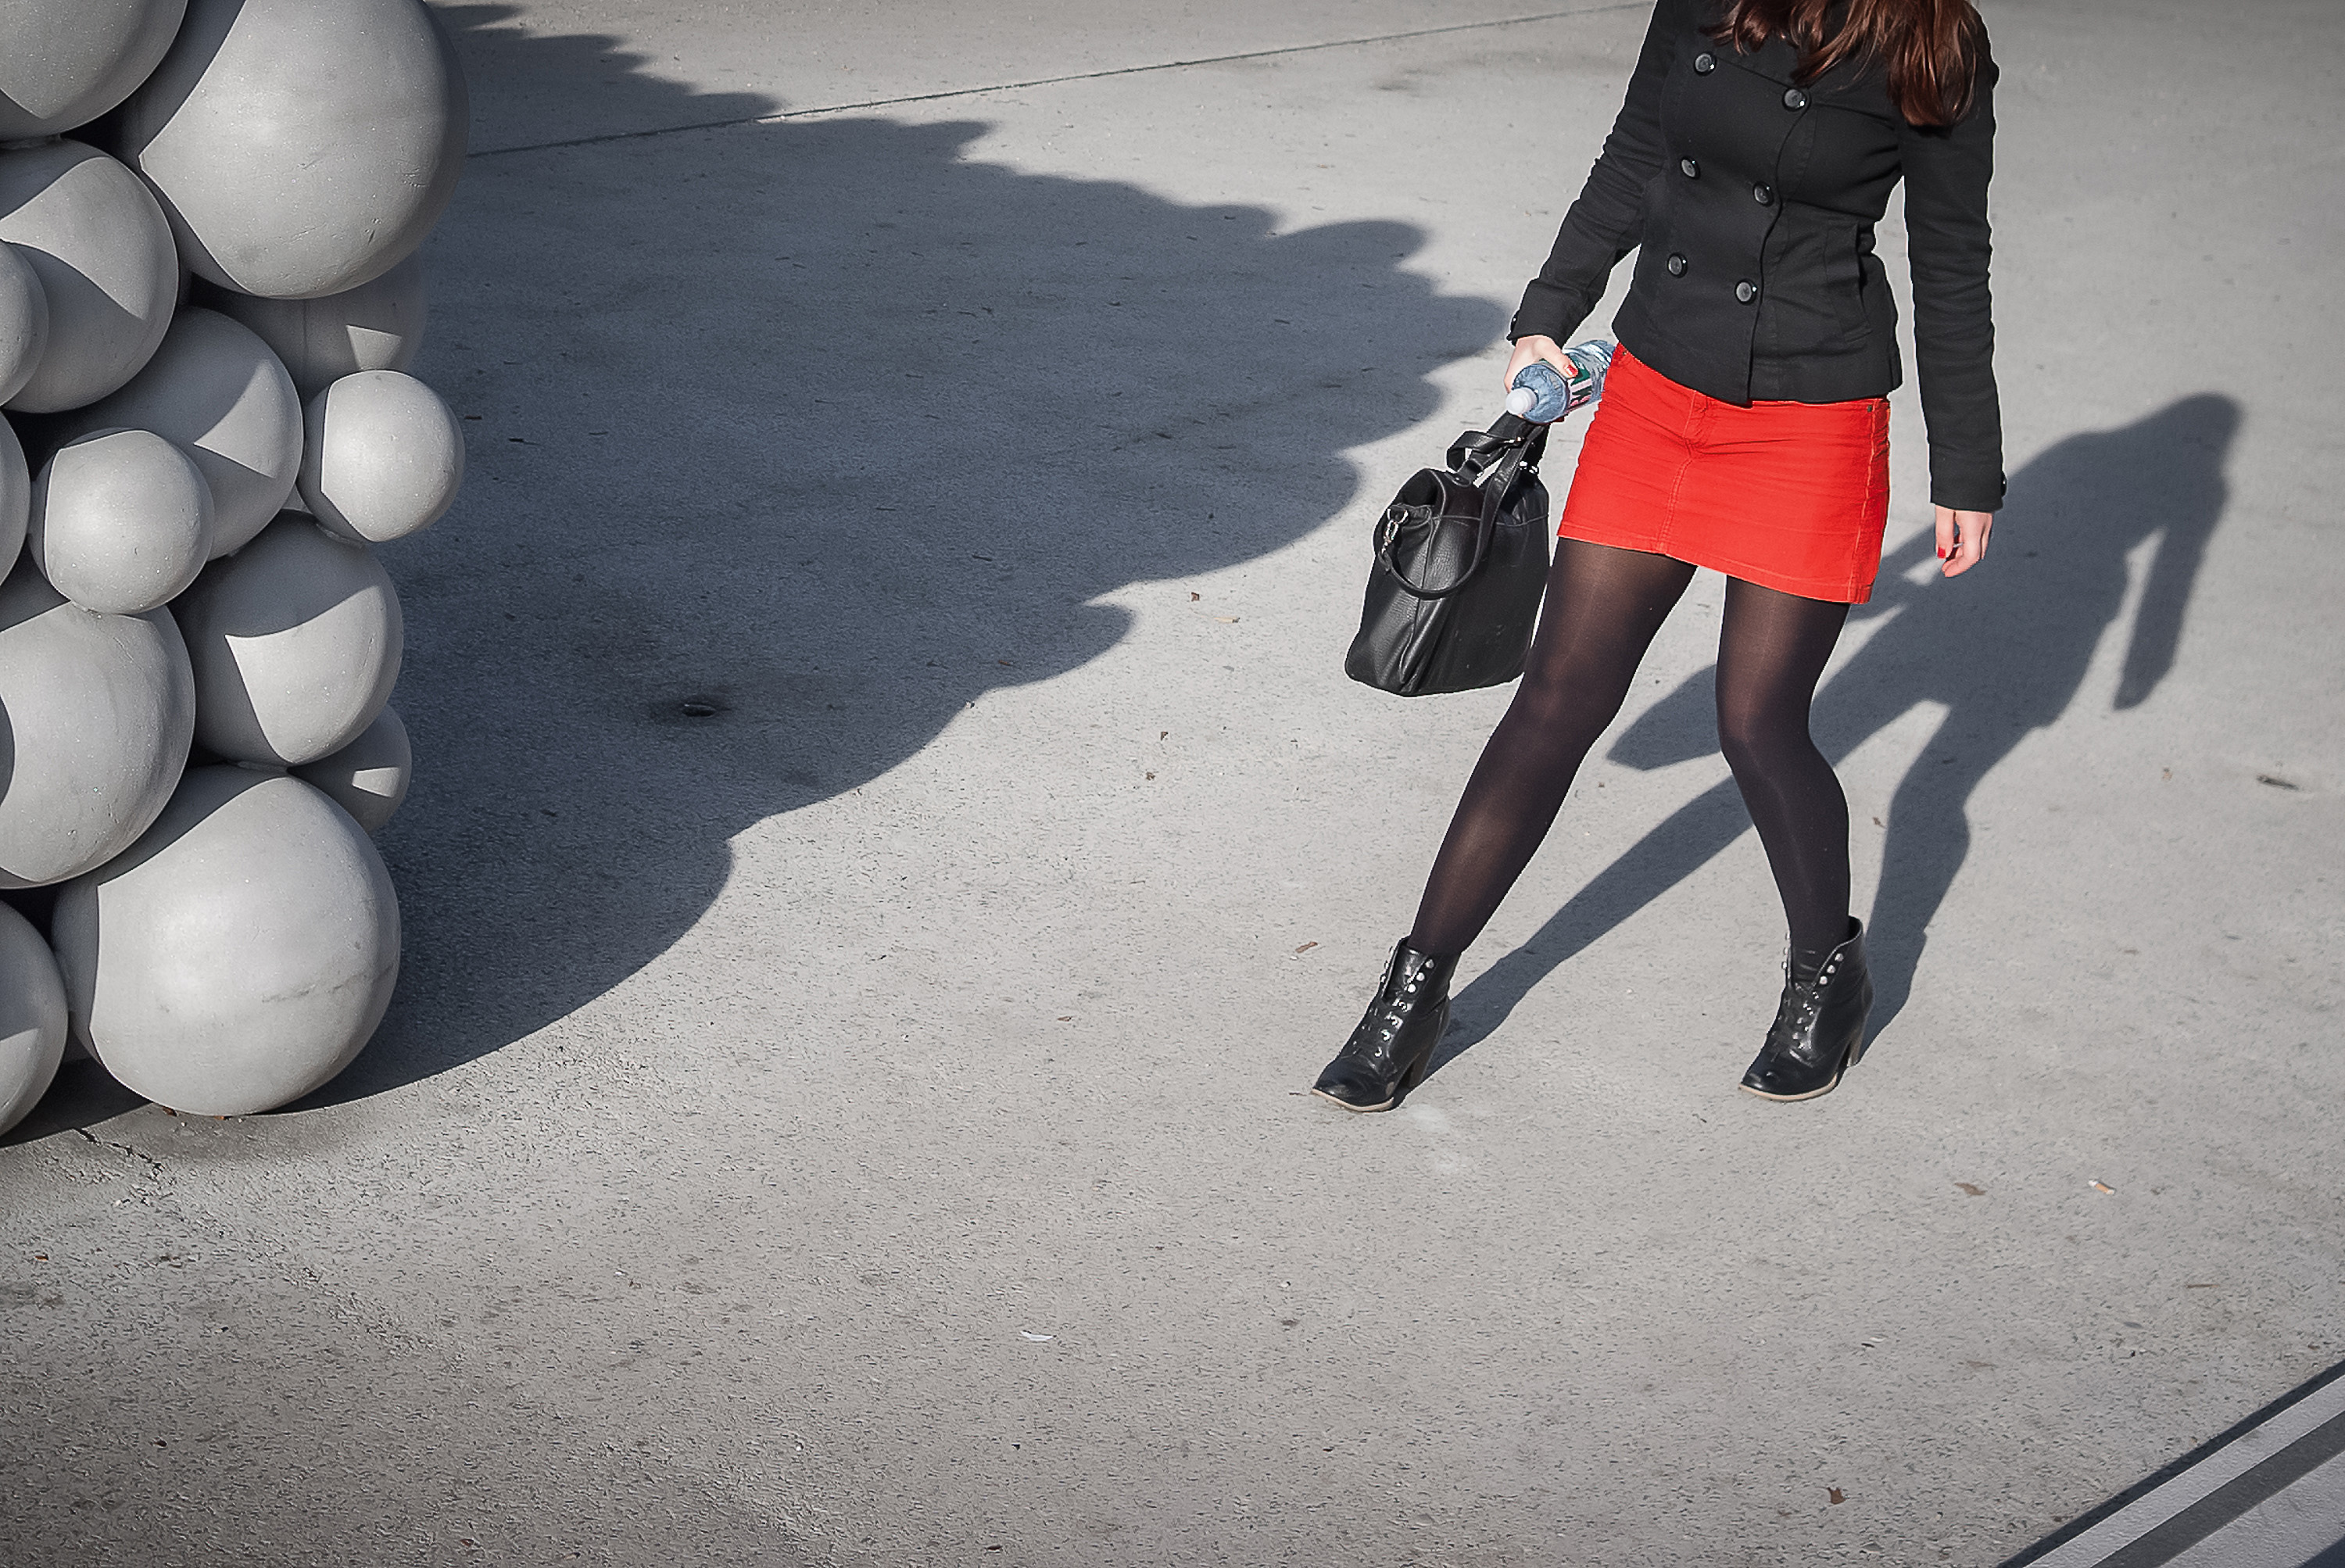
human leg, leg, fashion, tights, knee, footwear, thigh, high heels, pedestrian, human, design, street fashion, human body, shoe, street, shadow, eyewear, fashion accessory, foot, jacket, pattern, road, waist, style, sunglasses, calf